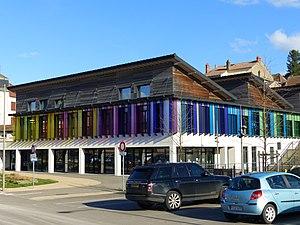
Maison de la petite enfance à La Clayette (Saône-et-Loire, France).
La Clayette est une commune française située dans le département de Saône-et-Loire en région Bourgogne-Franche-Comté.